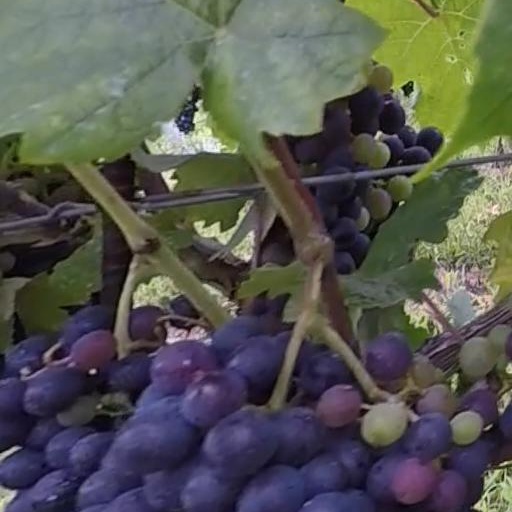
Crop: grape